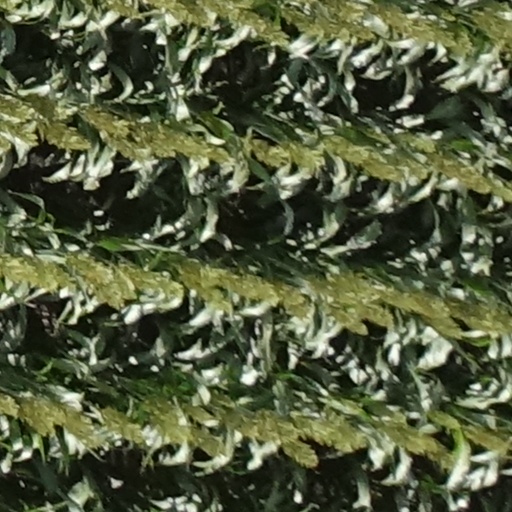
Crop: sorghum